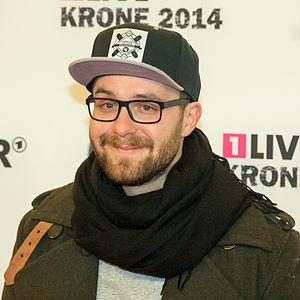
Mark Forster, pseudonyme de Mark Cwiertnia, né le 11 janvier 1984 à Kaiserslautern, est un chanteur allemand d'origine polonaise.